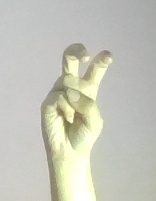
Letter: toot